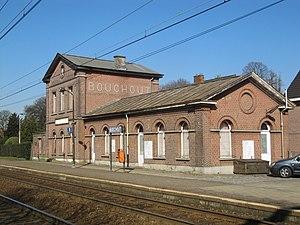
La gare de Boechout est une gare ferroviaire belge de la ligne 15, d'Anvers à Hasselt située sur la commune de Boechout, dans la province d'Anvers en Région flamande.